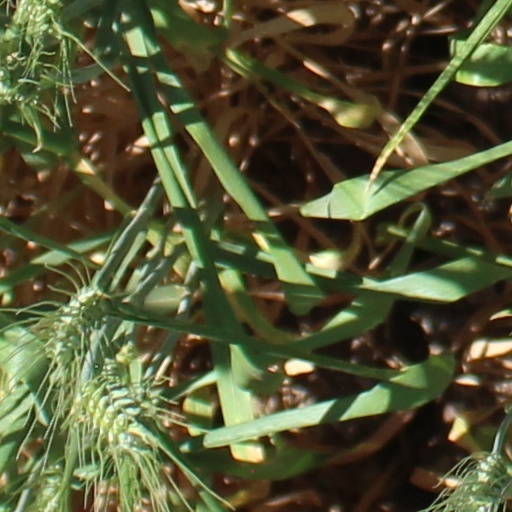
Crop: wheat